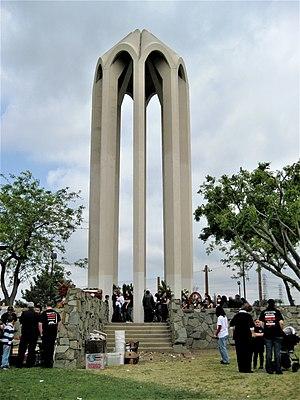
La liste de mémoriaux du génocide arménien présente de manière non exhaustive, des mémoriaux du génocide arménien à travers le monde.